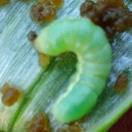
Crop: Onion
Condition: caterpillar-p